Prætextatus (bishop of Rouen)

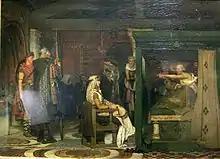

Praetextus was assassinated at his own church in Rouen on 24 February 586. Gregory of Tours implies strongly that this was arranged by Queen Fredegund. The assassination, he writes, occurred shortly following a "bitter exchange of words" between the two. Fredegund visited Prætextatus on his deathbed. At this meeting he accused her of having organised the whole thing. It is likely that this was a fair accusation given that Fredegund later had the man who committed the act beaten – this man subsequently implicated her in the assassination plot. It is not, however, certain that Fredegund was behind the assassination, as is exemplified by a later passage in which King Guntram refers to the event as remaining worthy of investigation.